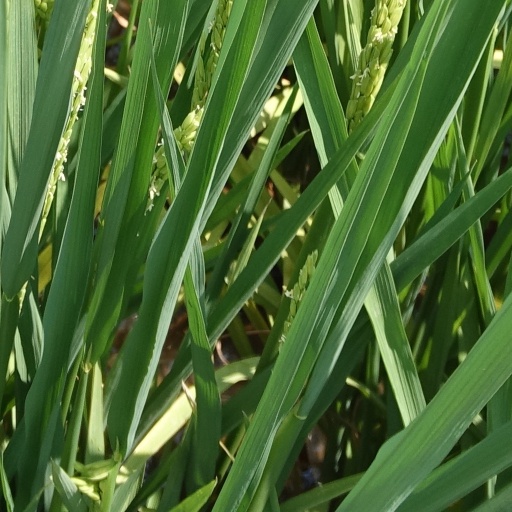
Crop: rice